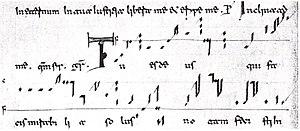
Le Chant bénévéntain est un chant liturgique de l'Église catholique romaine, utilisé principalement dans le milieu ecclésiastique italien de Bénévent et de Mont-Cassin, distinct du chant grégorien et associé au chant ambrosien.